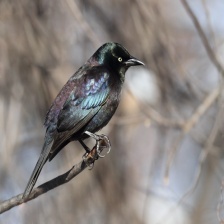
Species: COMMON GRACKLE
Scientific name: QUISCALUS QUISCULA